Girsu

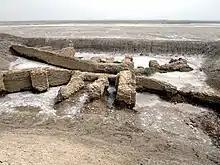
Archaeological remains of constructions at Tello/Girsu

Girsu (Sumerian ; cuneiform ) was a city of ancient Sumer, situated some northwest of Lagash, at the site of what is now Tell Telloh in Dhi Qar Governorate, Iraq. As the religious center of the kingdom of Lagash, it contained significant temples to the god Ningirsu (E-ninnu) and his wife Bau and hosted multi-day festivals in their honor.